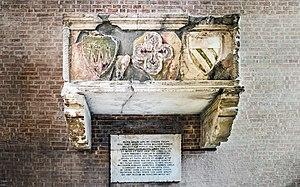
La cathédrale de Vicence est une église catholique romaine de Vicence, en Italie. Il s'agit de la cathédrale du diocèse de Vicence.